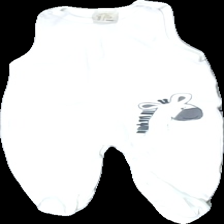
View: front
Type: Top
Category: Children
Brand: Not in the list
Brand text on label: Basic U
Colors: White
Material: 100% cotton
Pattern: Logo print
Cut: Regular
Size: 62
Season: All
Price range: 50-100
Recommended usage: Reuse